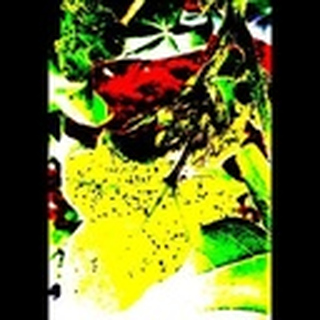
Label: cotton_aphids